Zlatan Bajramović

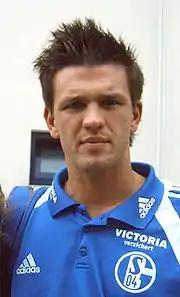
Bajramović with Schalke 04 in 2005

Zlatan Bajramović (born 12 August 1979) is a Bosnian professional football manager and former player who played as a defensive midfielder. He is currently both the assistant head coach of 2. Bundesliga club Karlsruher SC and the Bosnia and Herzegovina national team.